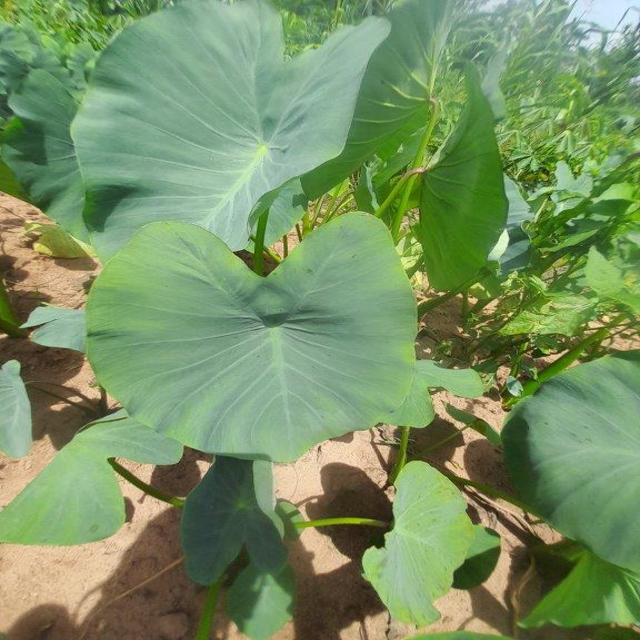
Label: Healthy